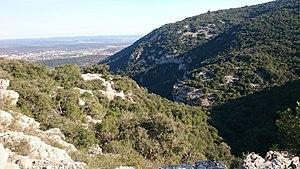
La reculée de Vallaguière ( reculée karstique dans le Jurassique supérieur ) dans le massif de Coutach
Le massif de Coutach est un massif calcaire gardois. Il s'étend de Claret à Sauve en passant par Corconne, Quissac, Liouc, Conqueyrac et Pompignan.